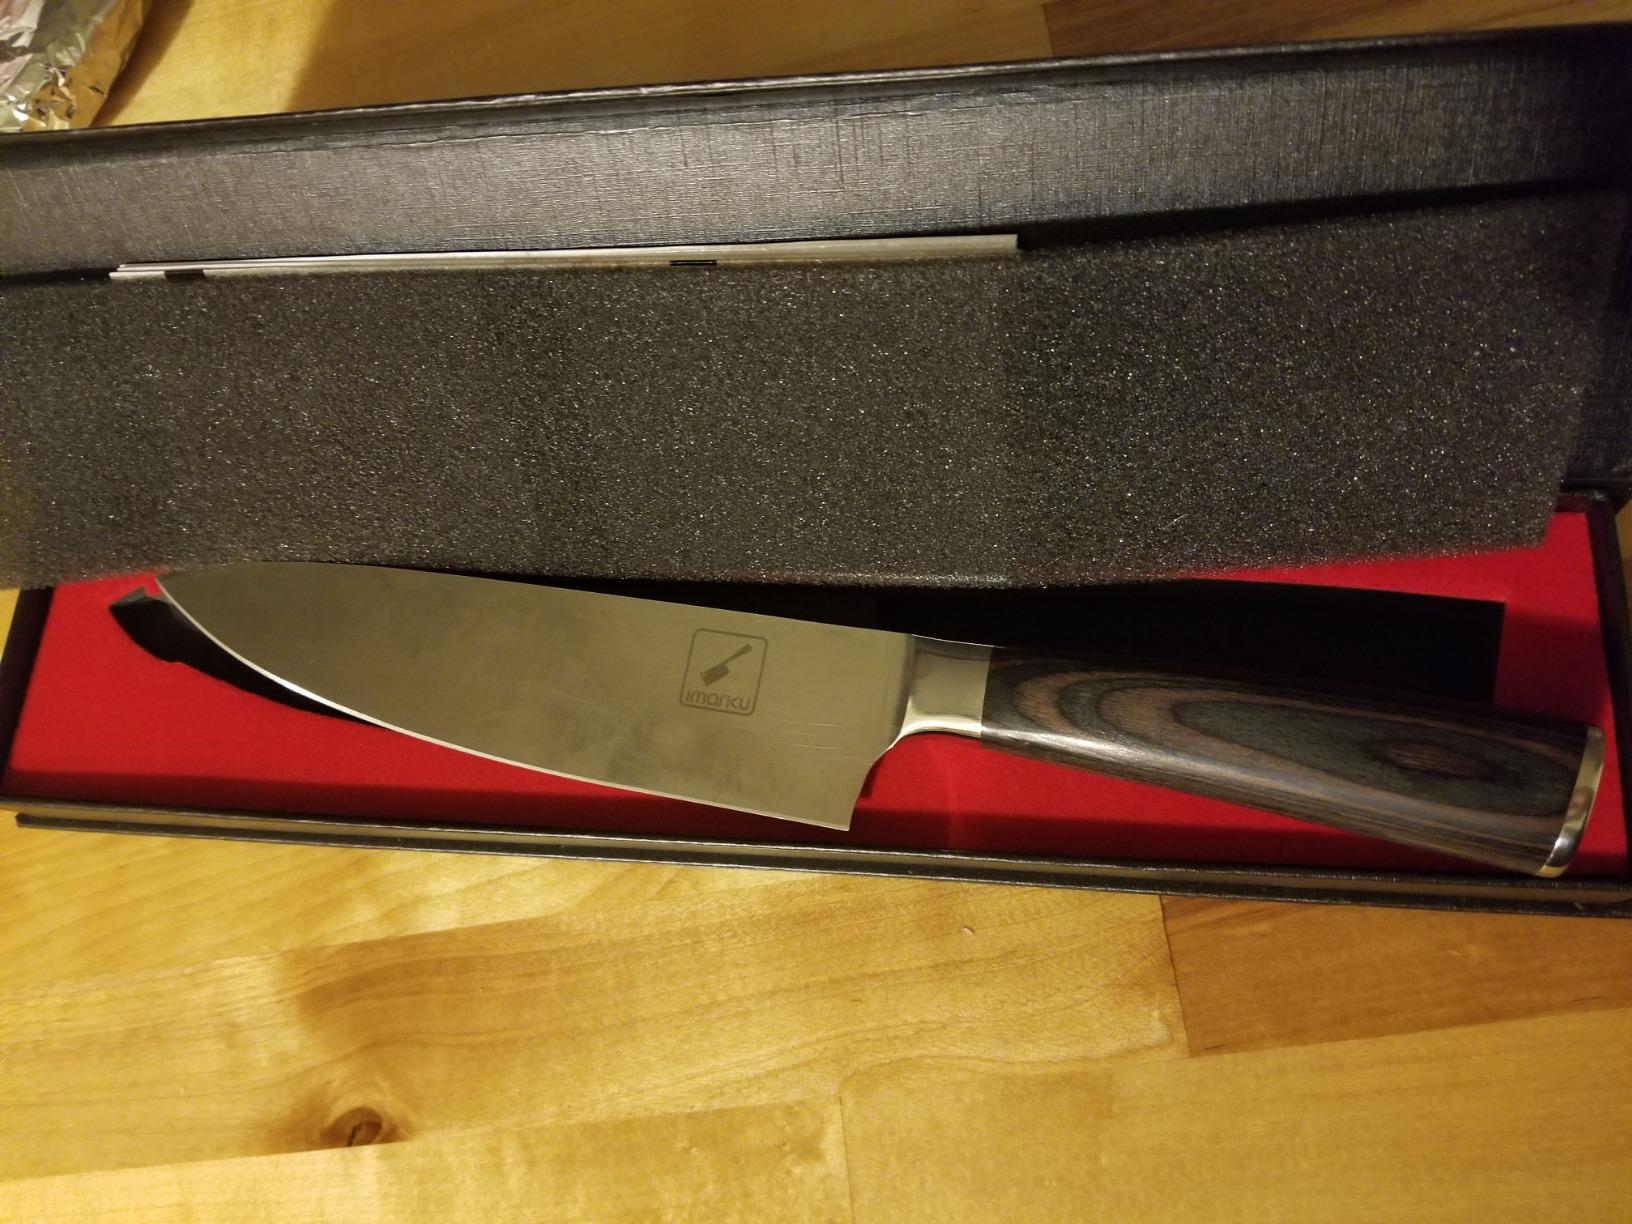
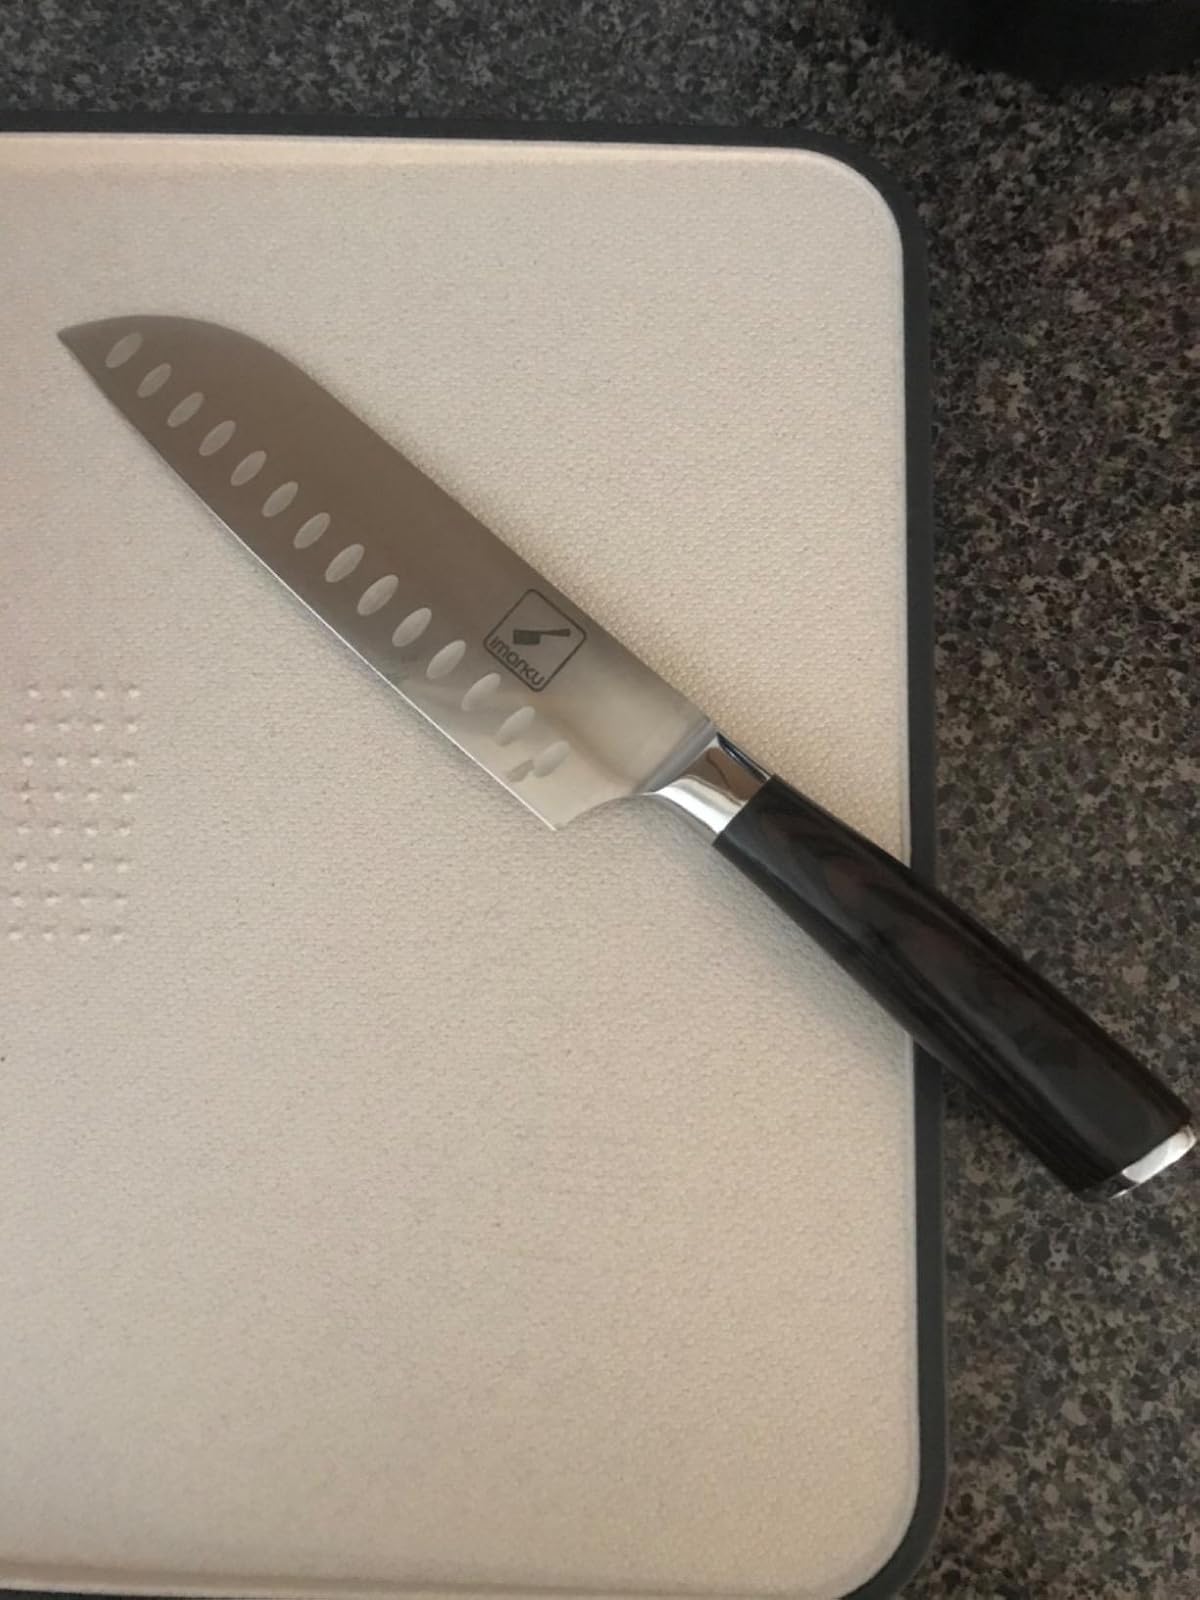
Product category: items_knife
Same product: no